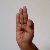
The image shows a hand gesture representing the letter 'F' in Indian Sign Language.